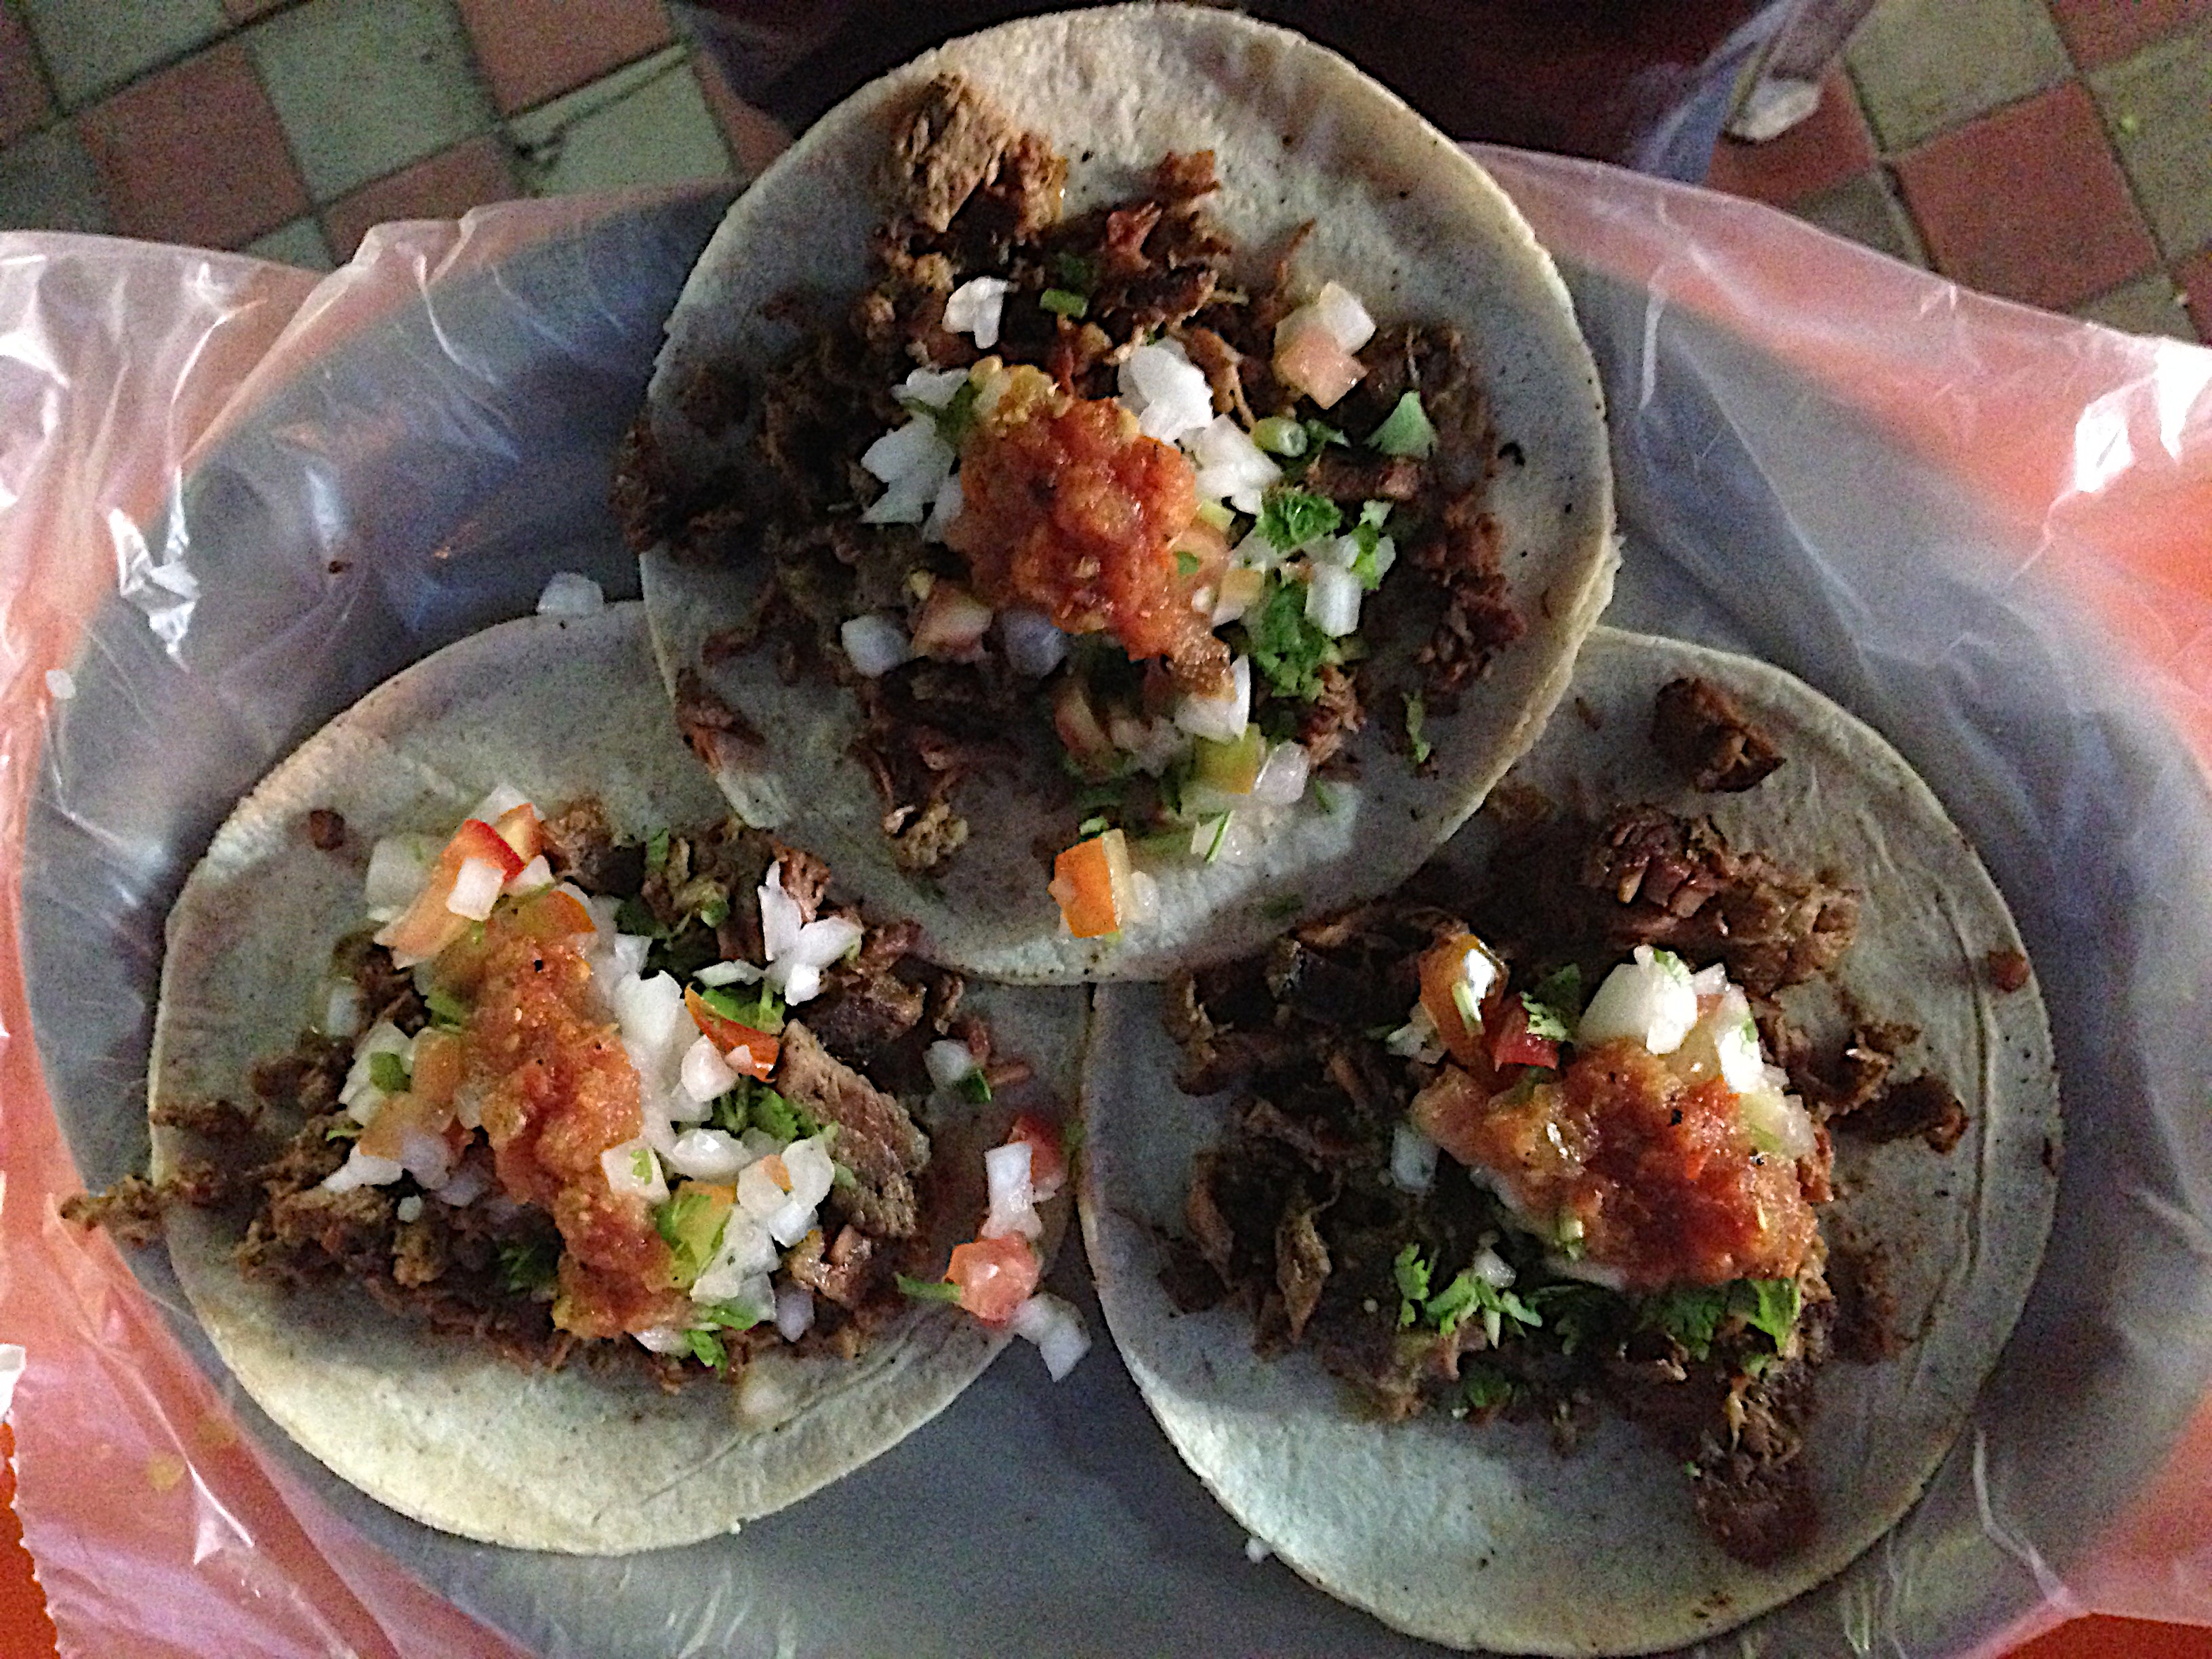
dish, food, produce, seafood, cuisine, asian food